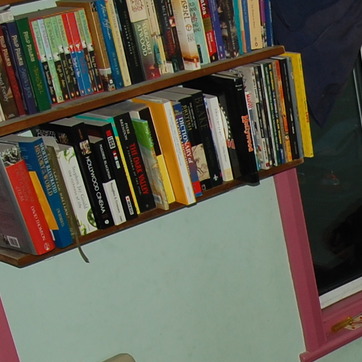
Material: paper